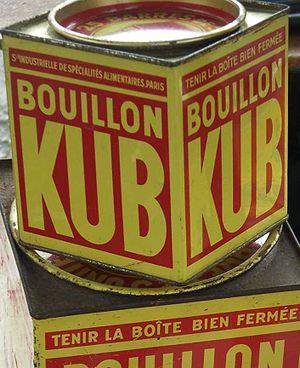
Boîtes de bouillon Kub sur une brocante à L'Isle-sur-la-Sorgue, France
Le bouillon cube ou cube de bouillon fut inventé dans les années 1870 par Claude Émile Théodore Urban. Au début, il s’agissait d’extrait de viande. En 1908, Julius Maggi commença sa commercialisation de bouillon dans sa forme de cube, produit déshydraté. Aujourd’hui il existe différents types de cubes qui ne contiennent pas toujours de la viande.
Une figure de style, du latin figura, est un procédé d’écriture qui s’écarte de l’usage ordinaire de la langue et donne une expressivité particulière au propos. On parle également de figure de rhétorique ou de figure du discours. Si certains auteurs établissent des distinctions dans la portée des deux expressions, l’usage courant en fait des synonymes.
La boxoferrophilie est le nom donné à la collection des boîtes en fer et en fer-blanc.